Croatia national football team

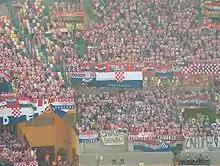
Fans during Euro 2004 in Portugal

Croatia started their qualifying campaign for the 2002 World Cup with draws against Belgium and Scotland prompting Blažević's resignation as head coach in October 2000. His successor, Mirko Jozić, pushed the team through the rest of qualifiers undefeated. In the group stage, Croatia narrowly lost to Mexico before beating Italy 2–1 and sustaining a 1–0 loss to Ecuador. The team was eliminated by one point, leading to the resignation of Jozić and succession of Otto Barić in July 2002, their first manager born outside of Southeast Europe. During Barić's tenure, most of the remaining players from the "golden generation" squad were gradually replaced by younger players over the course of qualifying for Euro 2004. Croatia qualified in a playoff victory against Slovenia, winning 2–1 on aggregate after Dado Pršo's decisive late goal in the second leg. The team was eliminated at the group stage after drawing 0–0 with Switzerland and 2–2 with France, and losing 2–4 to England. Barić departed after his two-year contract expired in June 2004. Prior to launching the team's qualification for the 2006 World Cup, Zlatko Kranjčar succeed in July 2004.. Croatia qualified undefeated, finishing top of the group ahead of Sweden and Bulgaria. In the group stage, Croatia lost their opening match against Brazil and drew 0–0 with Japan after Darijo Srna missed a first-half penalty. A 2–2 draw with Australia in which three players were sent off confirmed Croatia's elimination.